Borinage

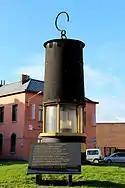
A giant statue of a mining lamp, in Cuesmes, commemorates the Héribus colliery.

Borinage is often considered the western end of the sillon industriel, the former industrial backbone of Wallonia, home to about two-thirds of Wallonia's population.